Nicholas Monroe

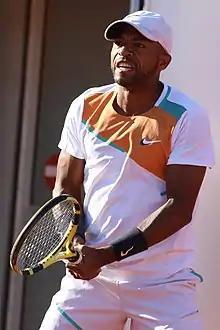
Monroe at the 2022 BNP Paribas Primrose Bordeaux

Benjamin Nicholas Monroe (born April 12, 1982) is an American former professional tennis player. Monroe was a doubles specialist. He reached a career-high ATP doubles ranking of No. 30 on 2 October 2017 and won four ATP Tour doubles titles and thirteen ATP Challenger Tour titles in his career.